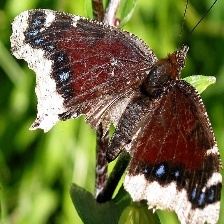
Species: MOURNING CLOAK
Butterfly family (ImageNet category): admiral